Adenium

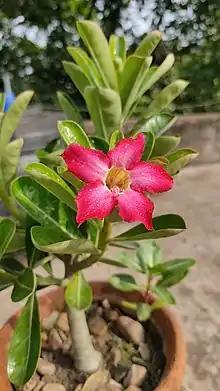
Desert rose

Because seed-grown plants are not genetically identical to the mother plant, desirable varieties are commonly propagated by grafting. Genetically identical plants can also be propagated by cutting. Cutting-grown plants do not tend to develop a desirable thick caudex as quickly as seed-grown plants.